Francis Blackwell Mayer

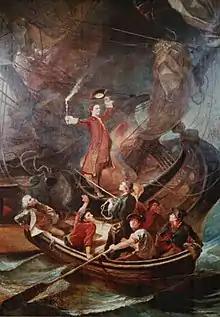
"The Burning of the Peggy Stewart" (1886)

Mayer was also involved in improving the Maryland State House grounds in Annapolis. In 1882, he designed a number of changes to the fencing and walkways that were made on the State House grounds. Evidence suggests that Mayer may also have designed the porch for the State House that was contracted in July 1882, since an unsuccessful bid for the construction of the porch submitted by C.C. Woolley refers to Mayer's plan for the work (Notes by Edward C. Papenfuse, Maryland State Archivist). In 1884, he wrote a six-page letter to the Senator from Charles County, Dr. F.W. Lancaster, the chairman of the Committee for Public Buildings. In this letter, he requested permission to submit a report to the Committee regarding potential improvements or additions to the State House. He also argued that the original design of the State House represented a pinnacle of architecture and that style must be strictly adhered to in future improvements. “The restoration of this room [the Senate Chamber] to its original appearance is an obligation of duty we owe to ourselves and to the country. The mutilation of this hall is looked upon by all visitors as an act of vandalism and tends to bring our historical renown as one of the ‘original thirteen’ into contempt. I would respectfully suggest the restoration of this room as nearly as possible to its original appearance to be preserved in this condition. . .”